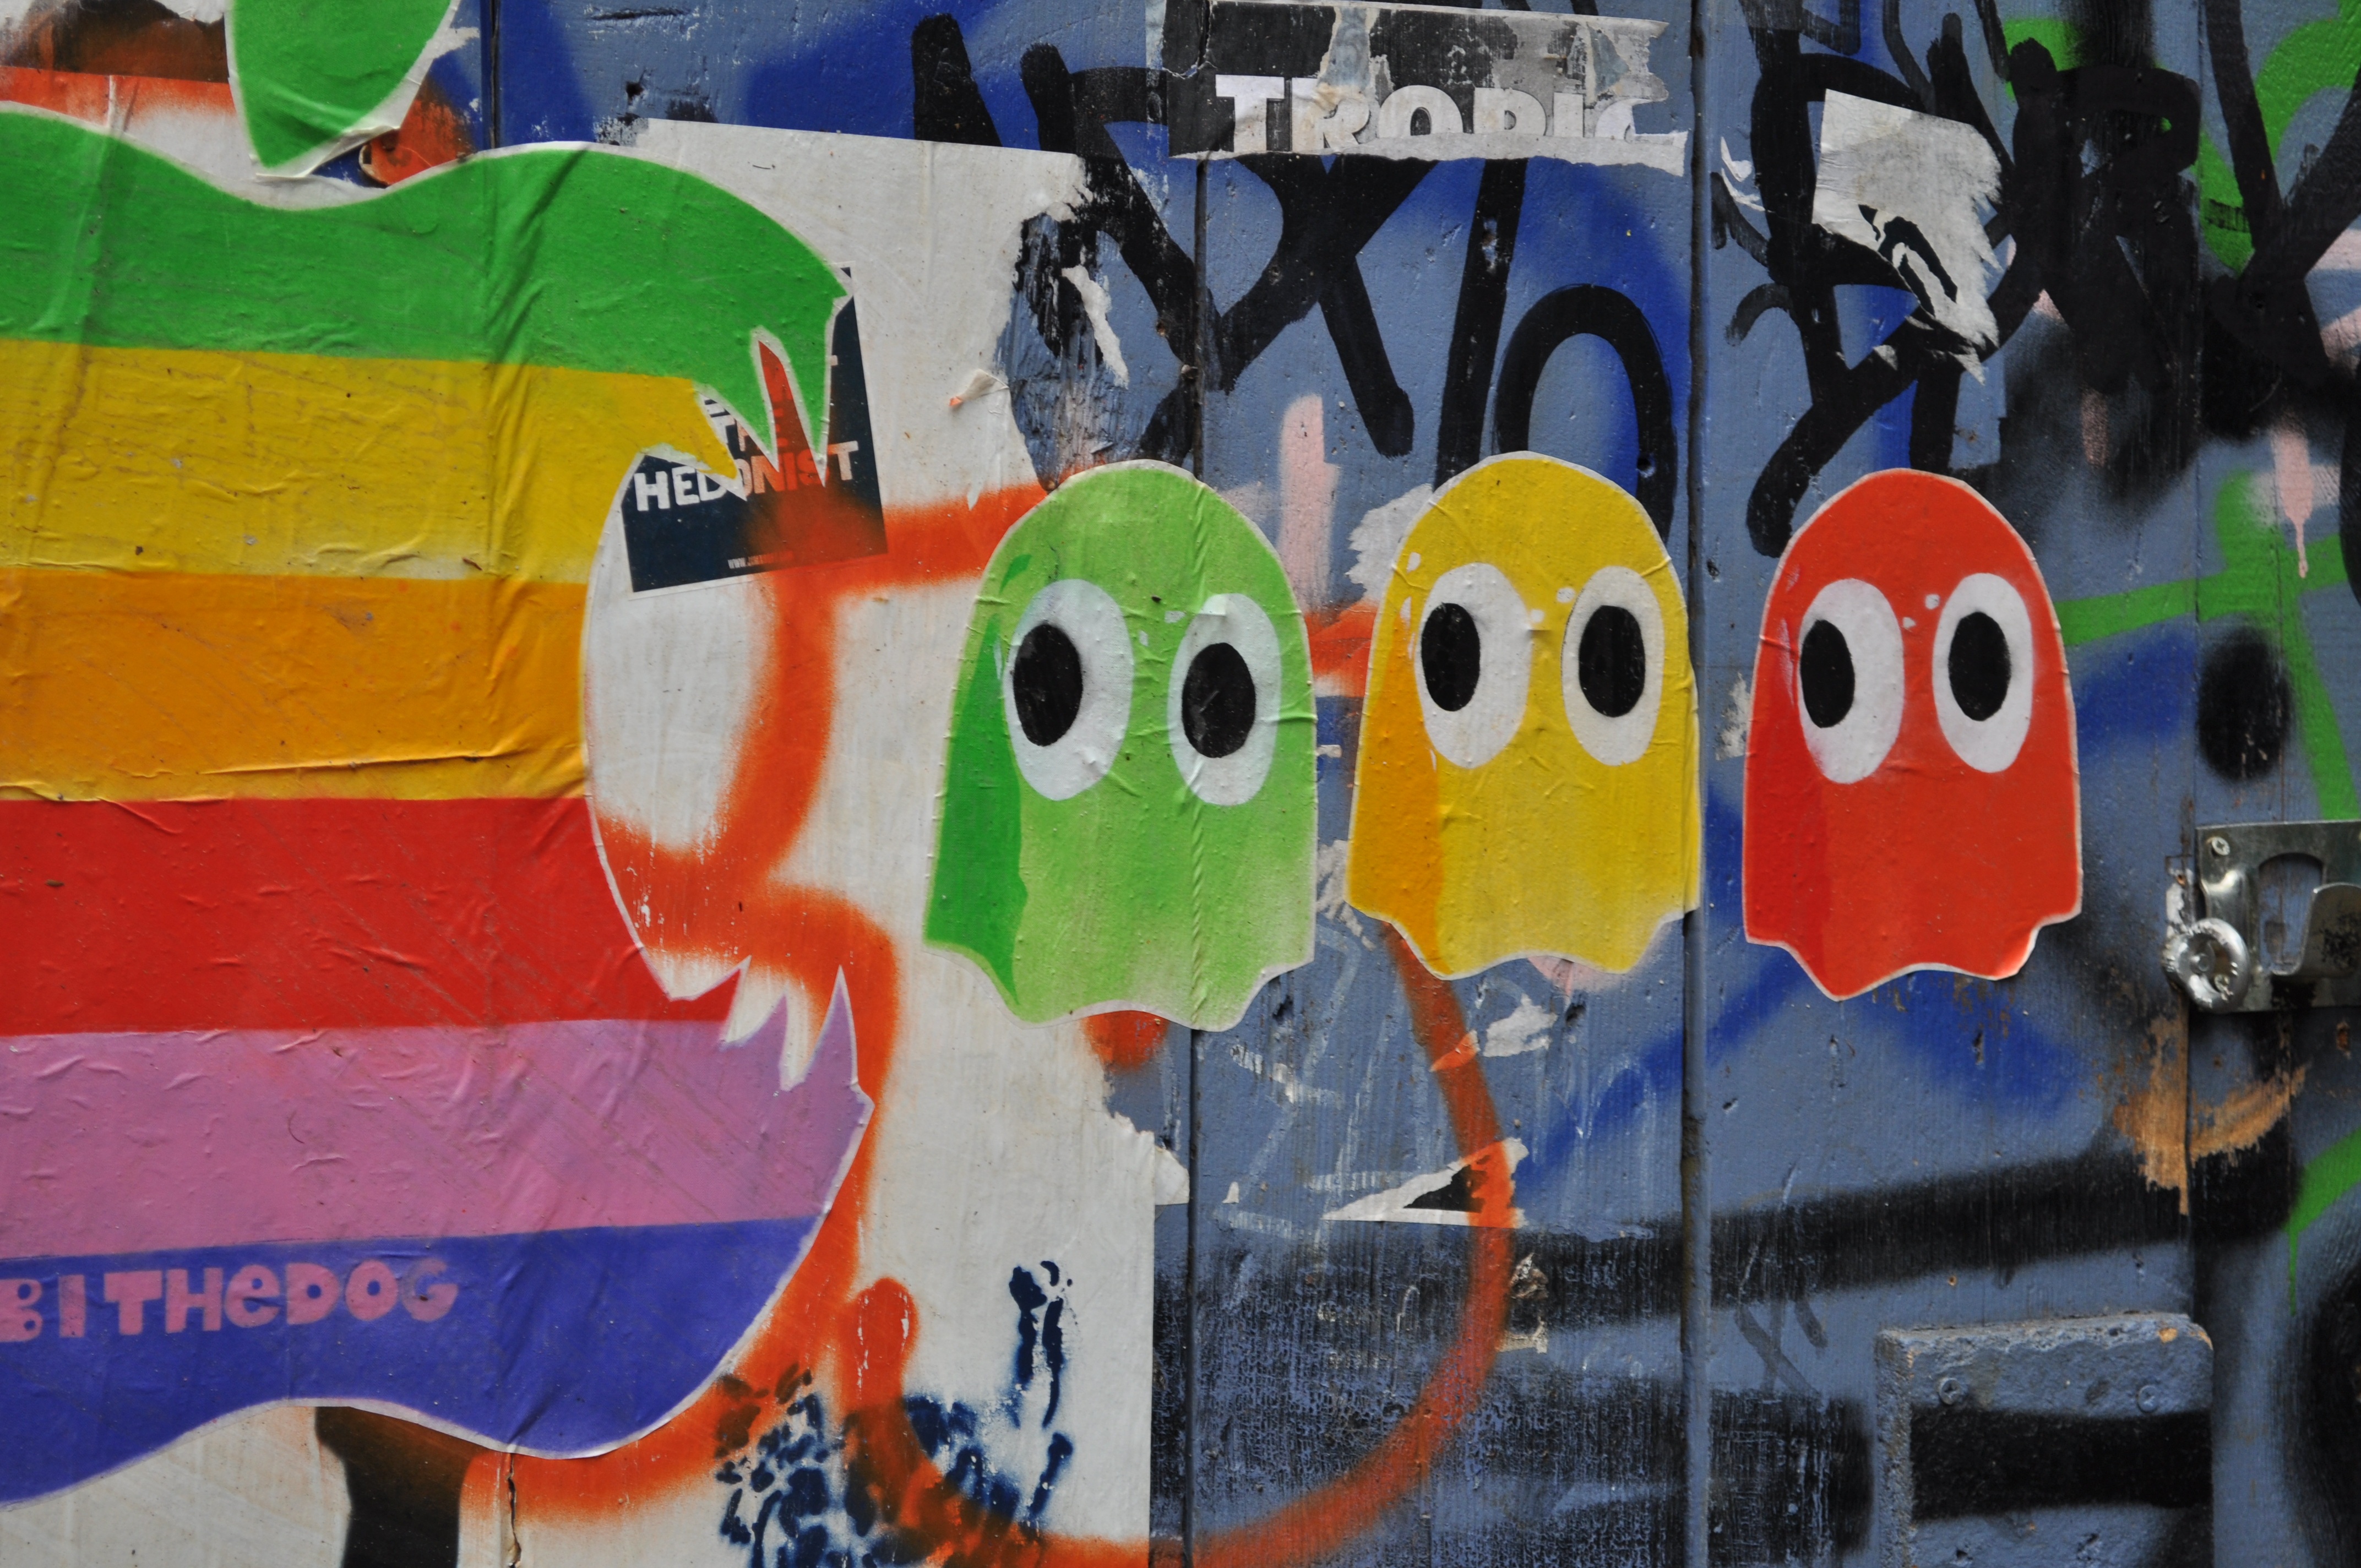
color, facade, graffiti, street art, art, mural, berlin, hauswand